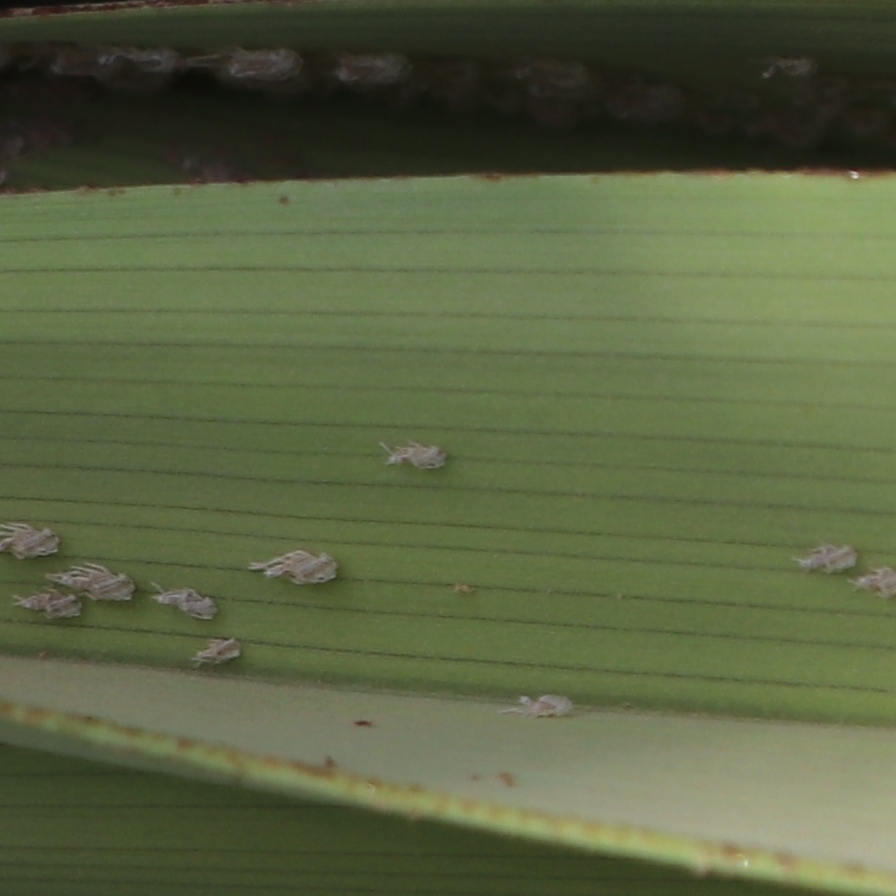
Label: Dubas